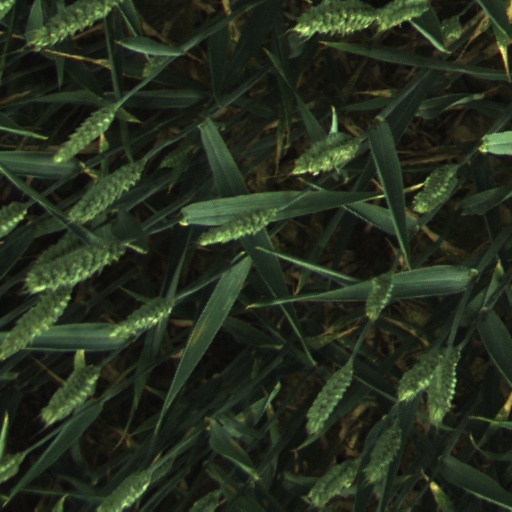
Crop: wheat